Oi Polloi

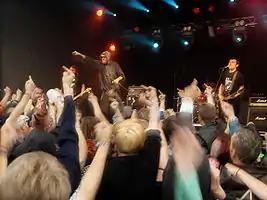
Oi Polloi playing at Augustibuller in Sweden, 6 August 2005.

Oi Polloi are a punk rock band from Scotland that formed around 1981. Starting as an Oi! band, they are now generally more associated with the anarcho-punk genre. The band has become notable for their contributions to the Scottish Gaelic punk subgenre. The name comes from the Greek expression "οἱ πολλοί", Anglicized "hoi polloi", meaning "the masses" or "the common people".